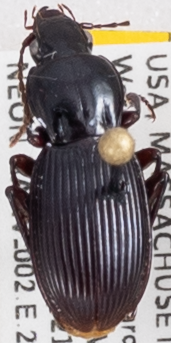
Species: Pterostichus tristis
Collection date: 2021-07-21
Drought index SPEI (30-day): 2.09
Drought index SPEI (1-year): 0.016
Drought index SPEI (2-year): -0.644